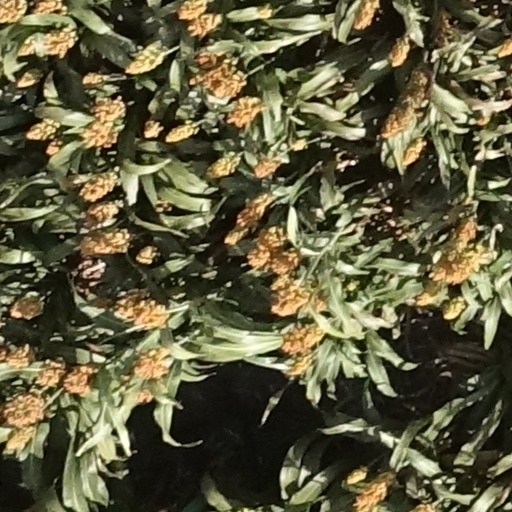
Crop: sorghum